Afonso Florence

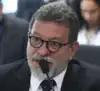
Florence in 2020

Afonso Bandeira Florence (born 15 October 1960) is a Brazilian politician serving as a member of the Chamber of Deputies since 2011. From 2011 to 2012, he served as minister of agrarian development.